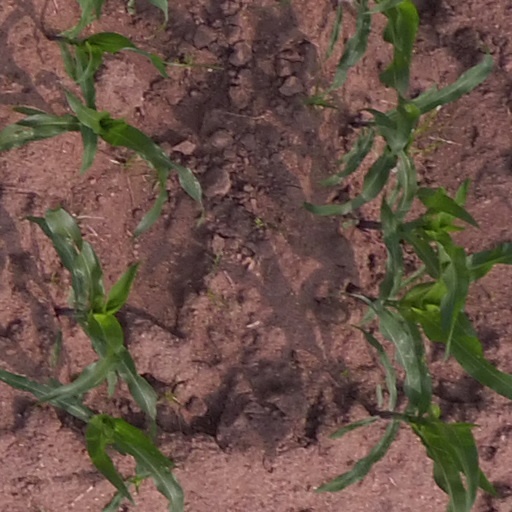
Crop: maize; corn